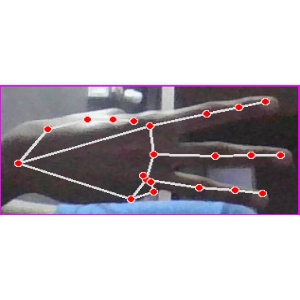
अक्षर: भ